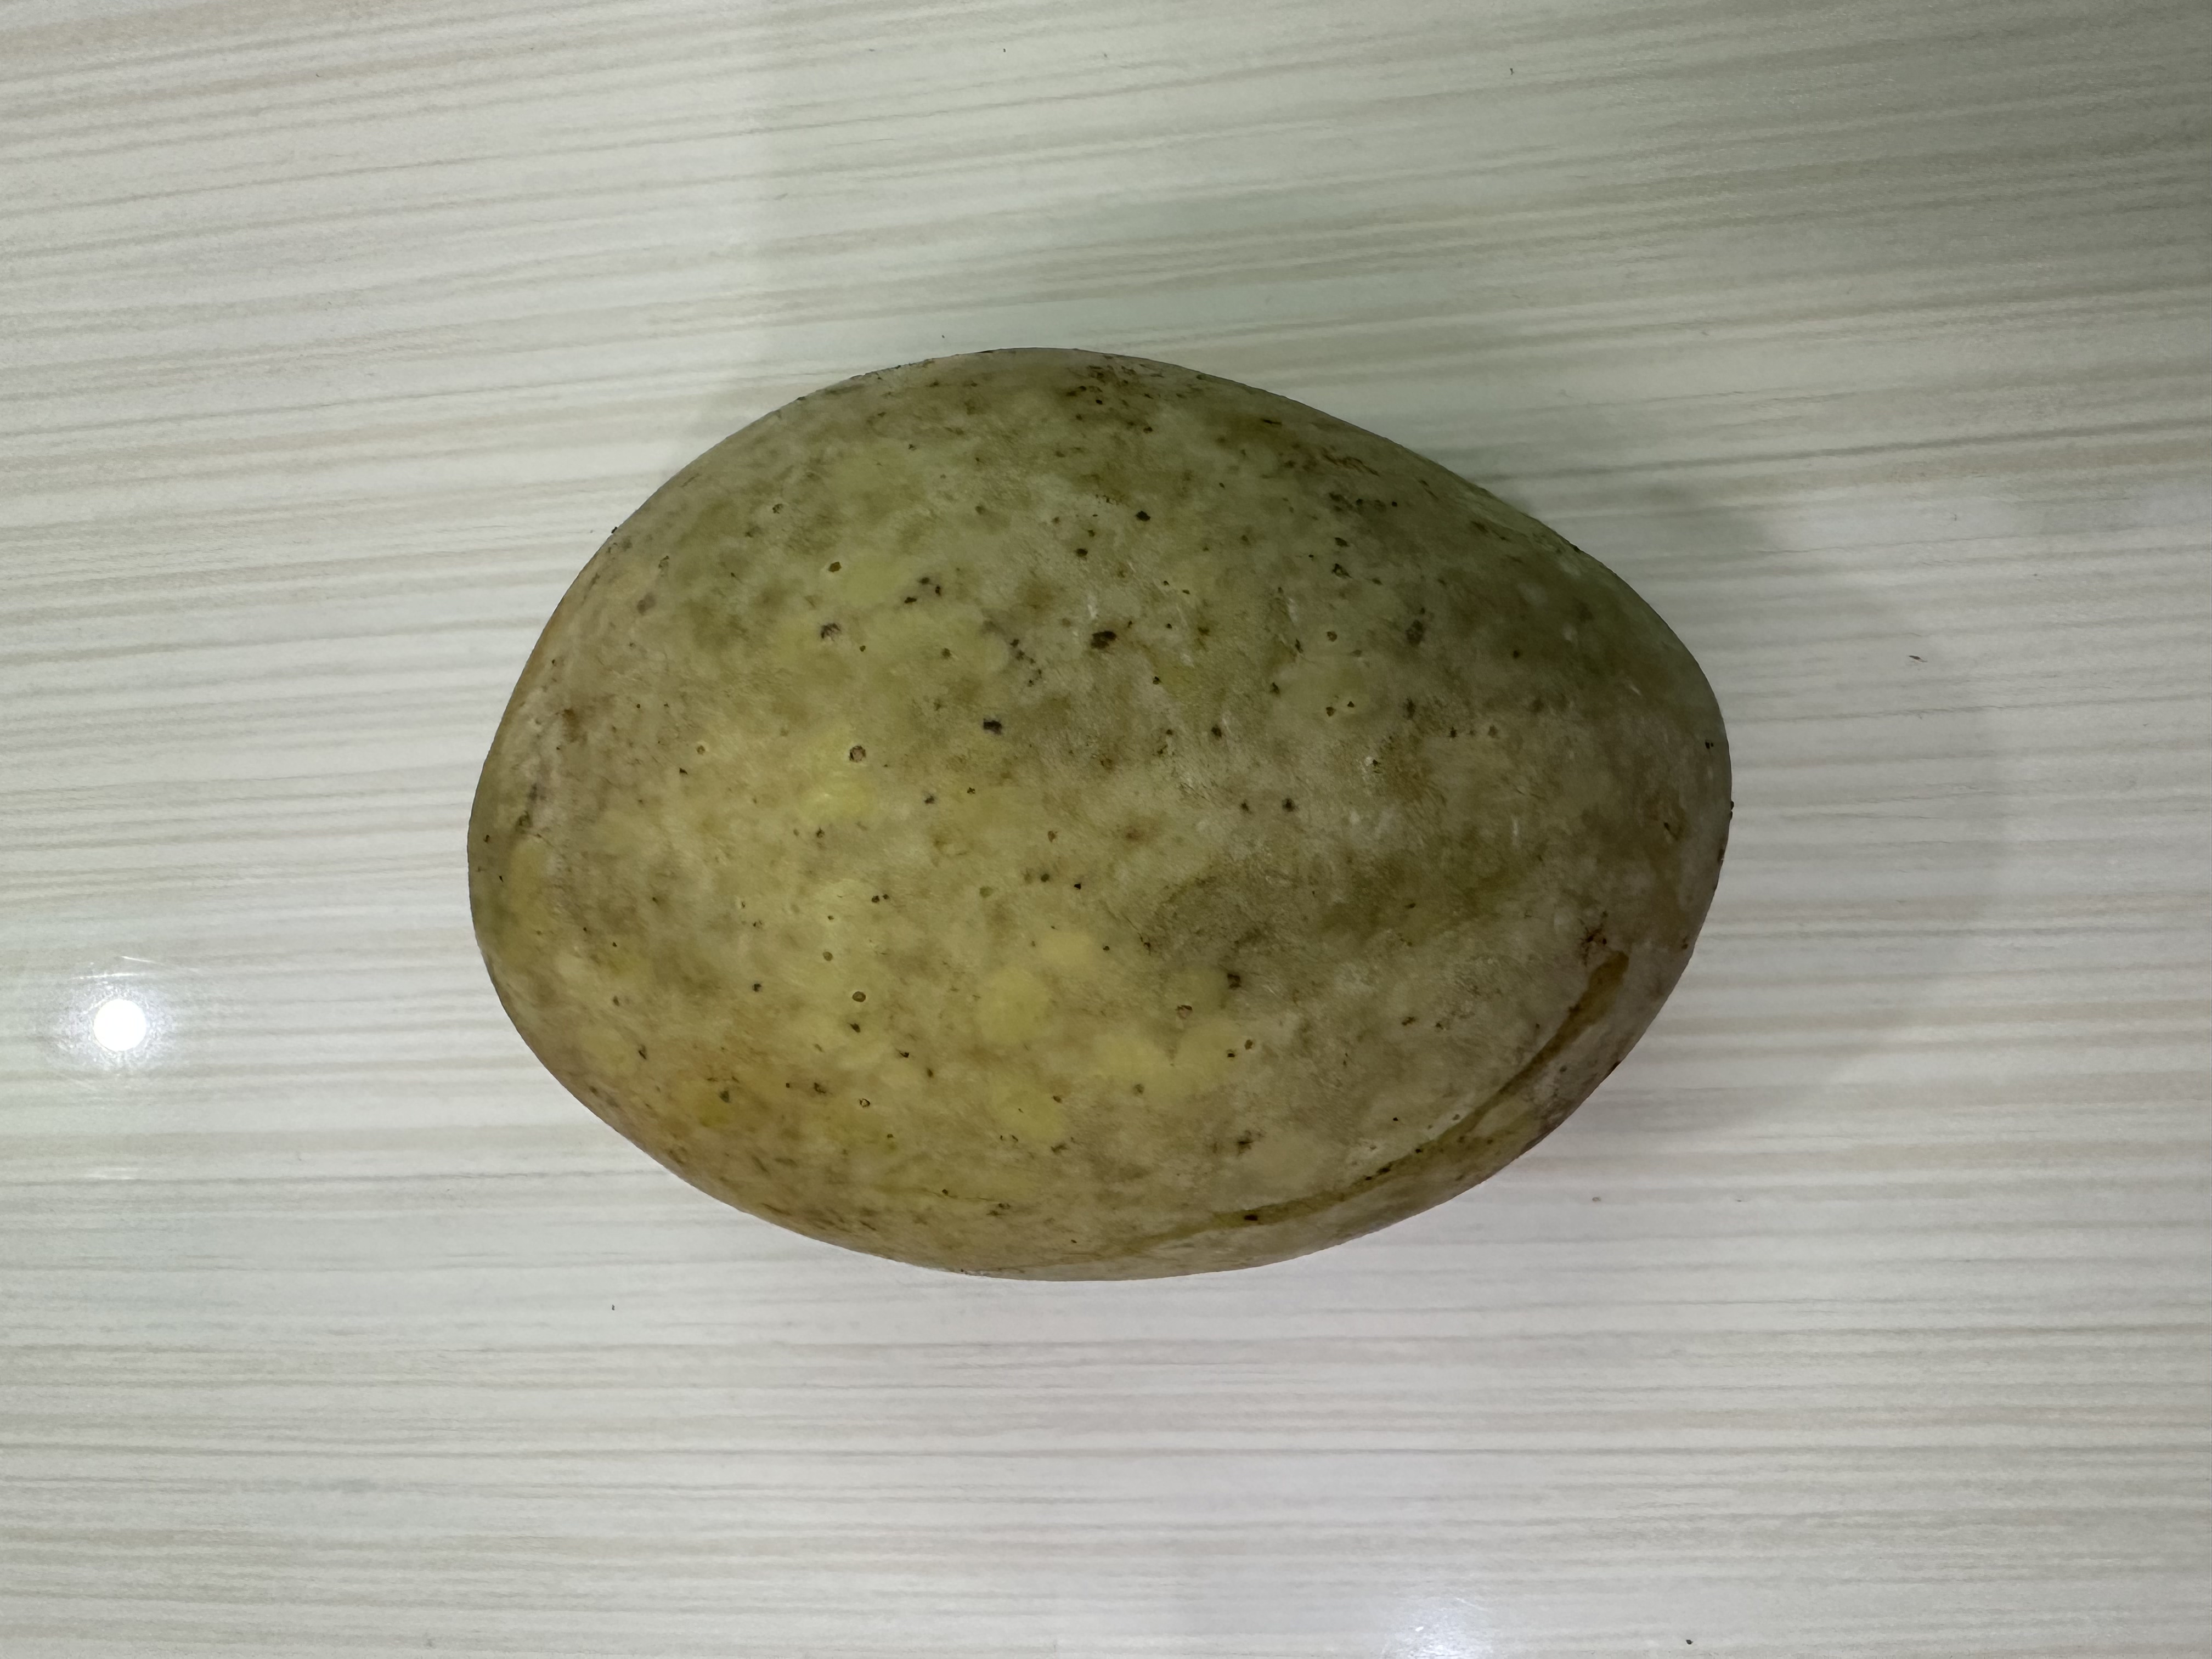
Mango variety: Bari-7